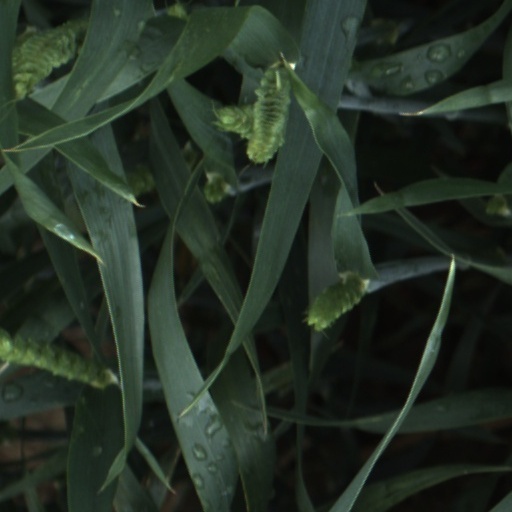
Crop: wheat